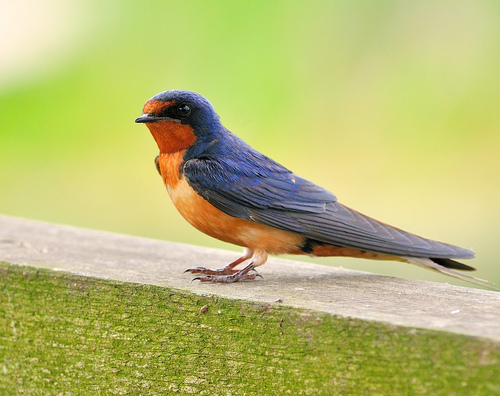
the bird has a small black bill and an orange throat.
this bird is mostly orange on the bottom, and black on top with a tiny sharp bill.
a small colorful bird with an orange face, throat, belly and tarsus, with black feathers covering the rest of its body.
this bird has a brown throat, breast, belly and side with most of it's head and nape covered in blue feathers.
this bird has a dark blue crown with a black eyering, and its breast and belly are all orange, with the wings and tail being dark blue.
a black and orange bird that has small black round eyes and a short rounded beak
this particular bird has an orange belly and breasts and a black bill
this bi-colored bird has an orange breast and throat, with blue-grey plumage on the wings.
a blue to orange bird with blue in the crown, nape, and wings, and yellow in the throat, breast, belly.
this is a blue and orange bird with a lot of orange on its face and a mask around the eye.
Species: Barn Swallow